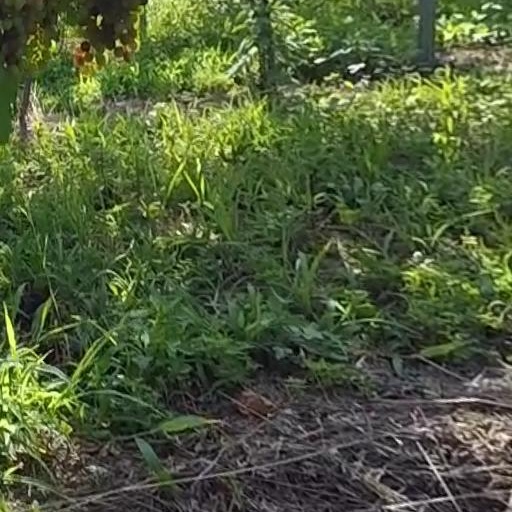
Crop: grape